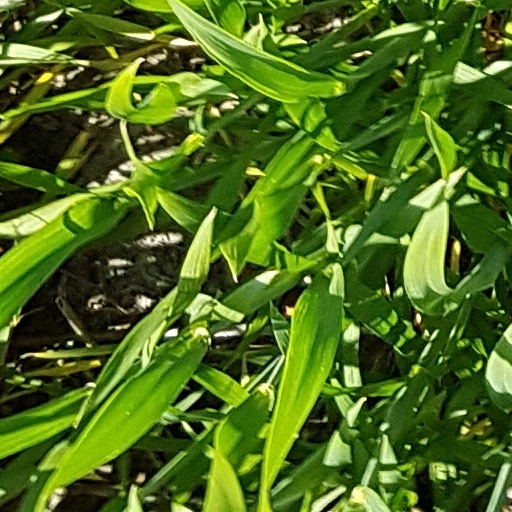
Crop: wheat